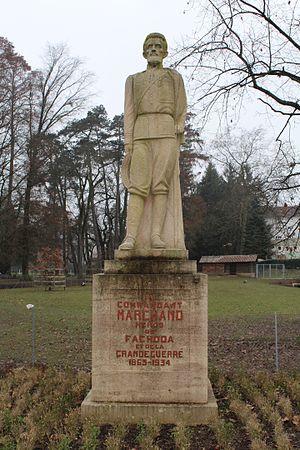
Monument Marchand dans le parc municipal de Thoissey.
Thoissey est une commune française du département de l'Ain et située dans la région Auvergne-Rhône-Alpes. Jusqu'en 2015, elle était le chef-lieu du canton qui portait son nom et appartient depuis au canton de Châtillon-sur-Chalaronne.